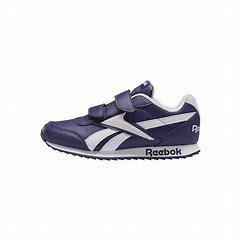
Brand: Reebok
Model: Royal Classic Jogger 2